Immersion suit

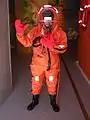
A Statoil survival suit

An immersion suit, also known as a survival suit, is a type of waterproof dry suit intended to protect the wearer from hypothermia if immersed in cold water or otherwise exposed after abandoning a vessel, especially in the open ocean. Immersion suits usually have integral footwear, and a hood, and either built-in gloves or watertight wrist seals.